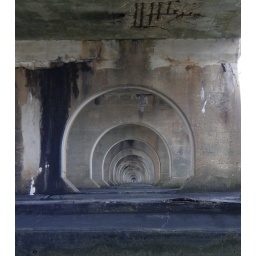
train bridge over bush river.